Villa St Ignatius

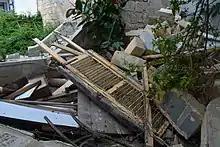
Remains of the balcony in situ

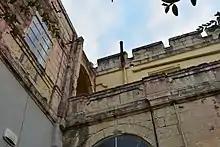
Crenelated rooftops and red ochre

On 29 November 2017, the NGO Din l-Art Ħelwa and some residents submitted an application for the building to be scheduled. A report detailing the building's history and architectural significance was carried out with this goal in mind. A couple of days later, on 2 December, demolition work began on part of the building. Workers were told to leave the site by a Planning Authority official, but they returned and resumed their work once the official left. Demolition continued two days later, when the distinctive street-facing balcony was destroyed. The parts of the building which have been demolished were not part of the original villa but part of the extension built in the 1870s. The demolition works were condemned by the Democratic Party, while Din l-Art Ħelwa, Flimkien għal Ambjent Aħjar, the Chamber of Architects and the Sliema Heritage Society expressed concern at the works. The Interdiocesan Environmental Commission expressed its disappointment at the demolition. The work done was entirely illegal.